Economic history of the United States

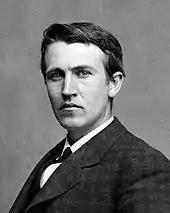
Thomas Edison in 1877

The Civil War had been financed primarily by issuing short-term and long-term bonds and loans, inflation caused by printing paper money, and new taxes. Wholesale prices had more than doubled, and reduction of inflation was a priority for Secretary of the Treasury Hugh McCulloch. A high priority, and by far the most controversial, was the currency question. The old paper currency issued by state banks had been withdrawn, and Confederate currency became worthless. The national banks had issued $207 million in currency, which was backed by gold and silver. The federal treasury had issued $428 million in greenbacks, which was legal tender but not backed by gold or silver. In addition, about $275 million of coin was in circulation. The new administration policy announced in October would be to make all the paper convertible into specie, if Congress so voted. The House of Representatives passed the Alley Resolution on December 18, 1865, by vote of 144 to 6. In the Senate it was a different matter, for the key player was Senator John Sherman, who said that inflation contraction was not nearly as important as refunding the short-term and long-term national debt. The war had been largely financed by national debt, in addition to taxation and inflation. The national debt stood at $2.8 billion. By October 1865, most of it in short term and temporary loans.